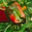
Label: sweet_pepper